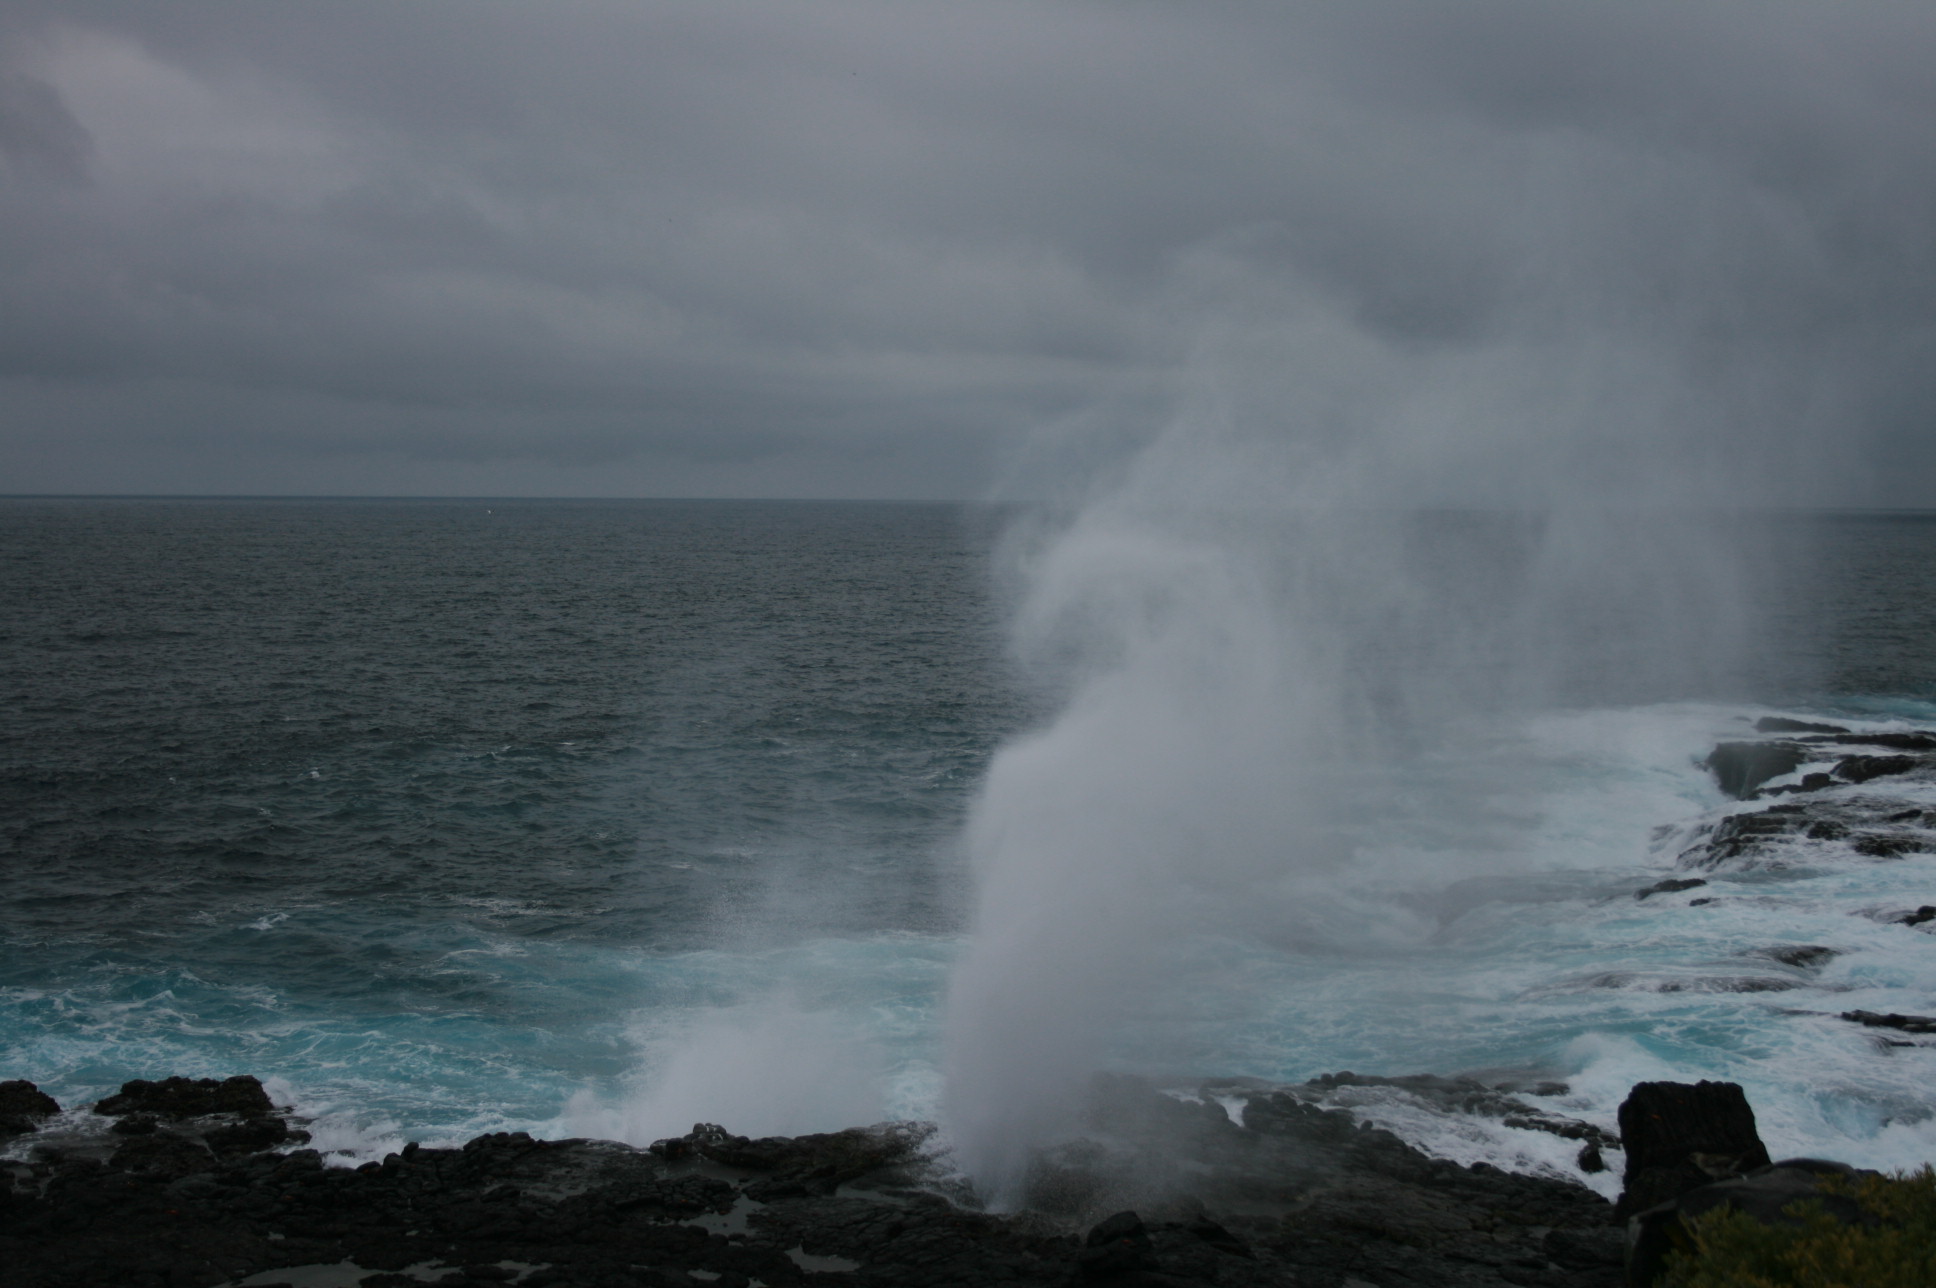
galapagos, wave, sea, ocean, sky, wind wave, water, tide, coast, coastal and oceanic landforms, geological phenomenon, cliff, wind, rock, storm, cloud, terrain, geyser, sound